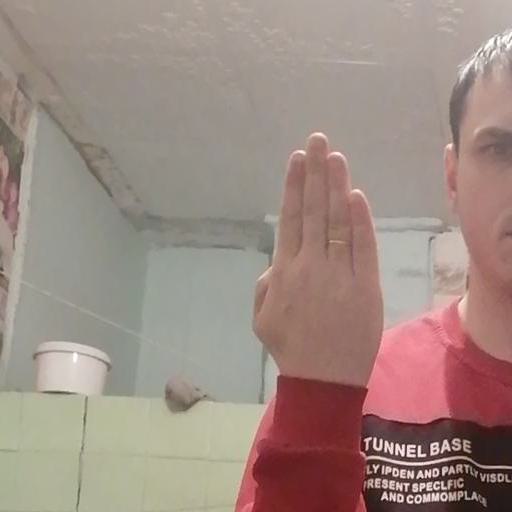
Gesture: stop_inverted